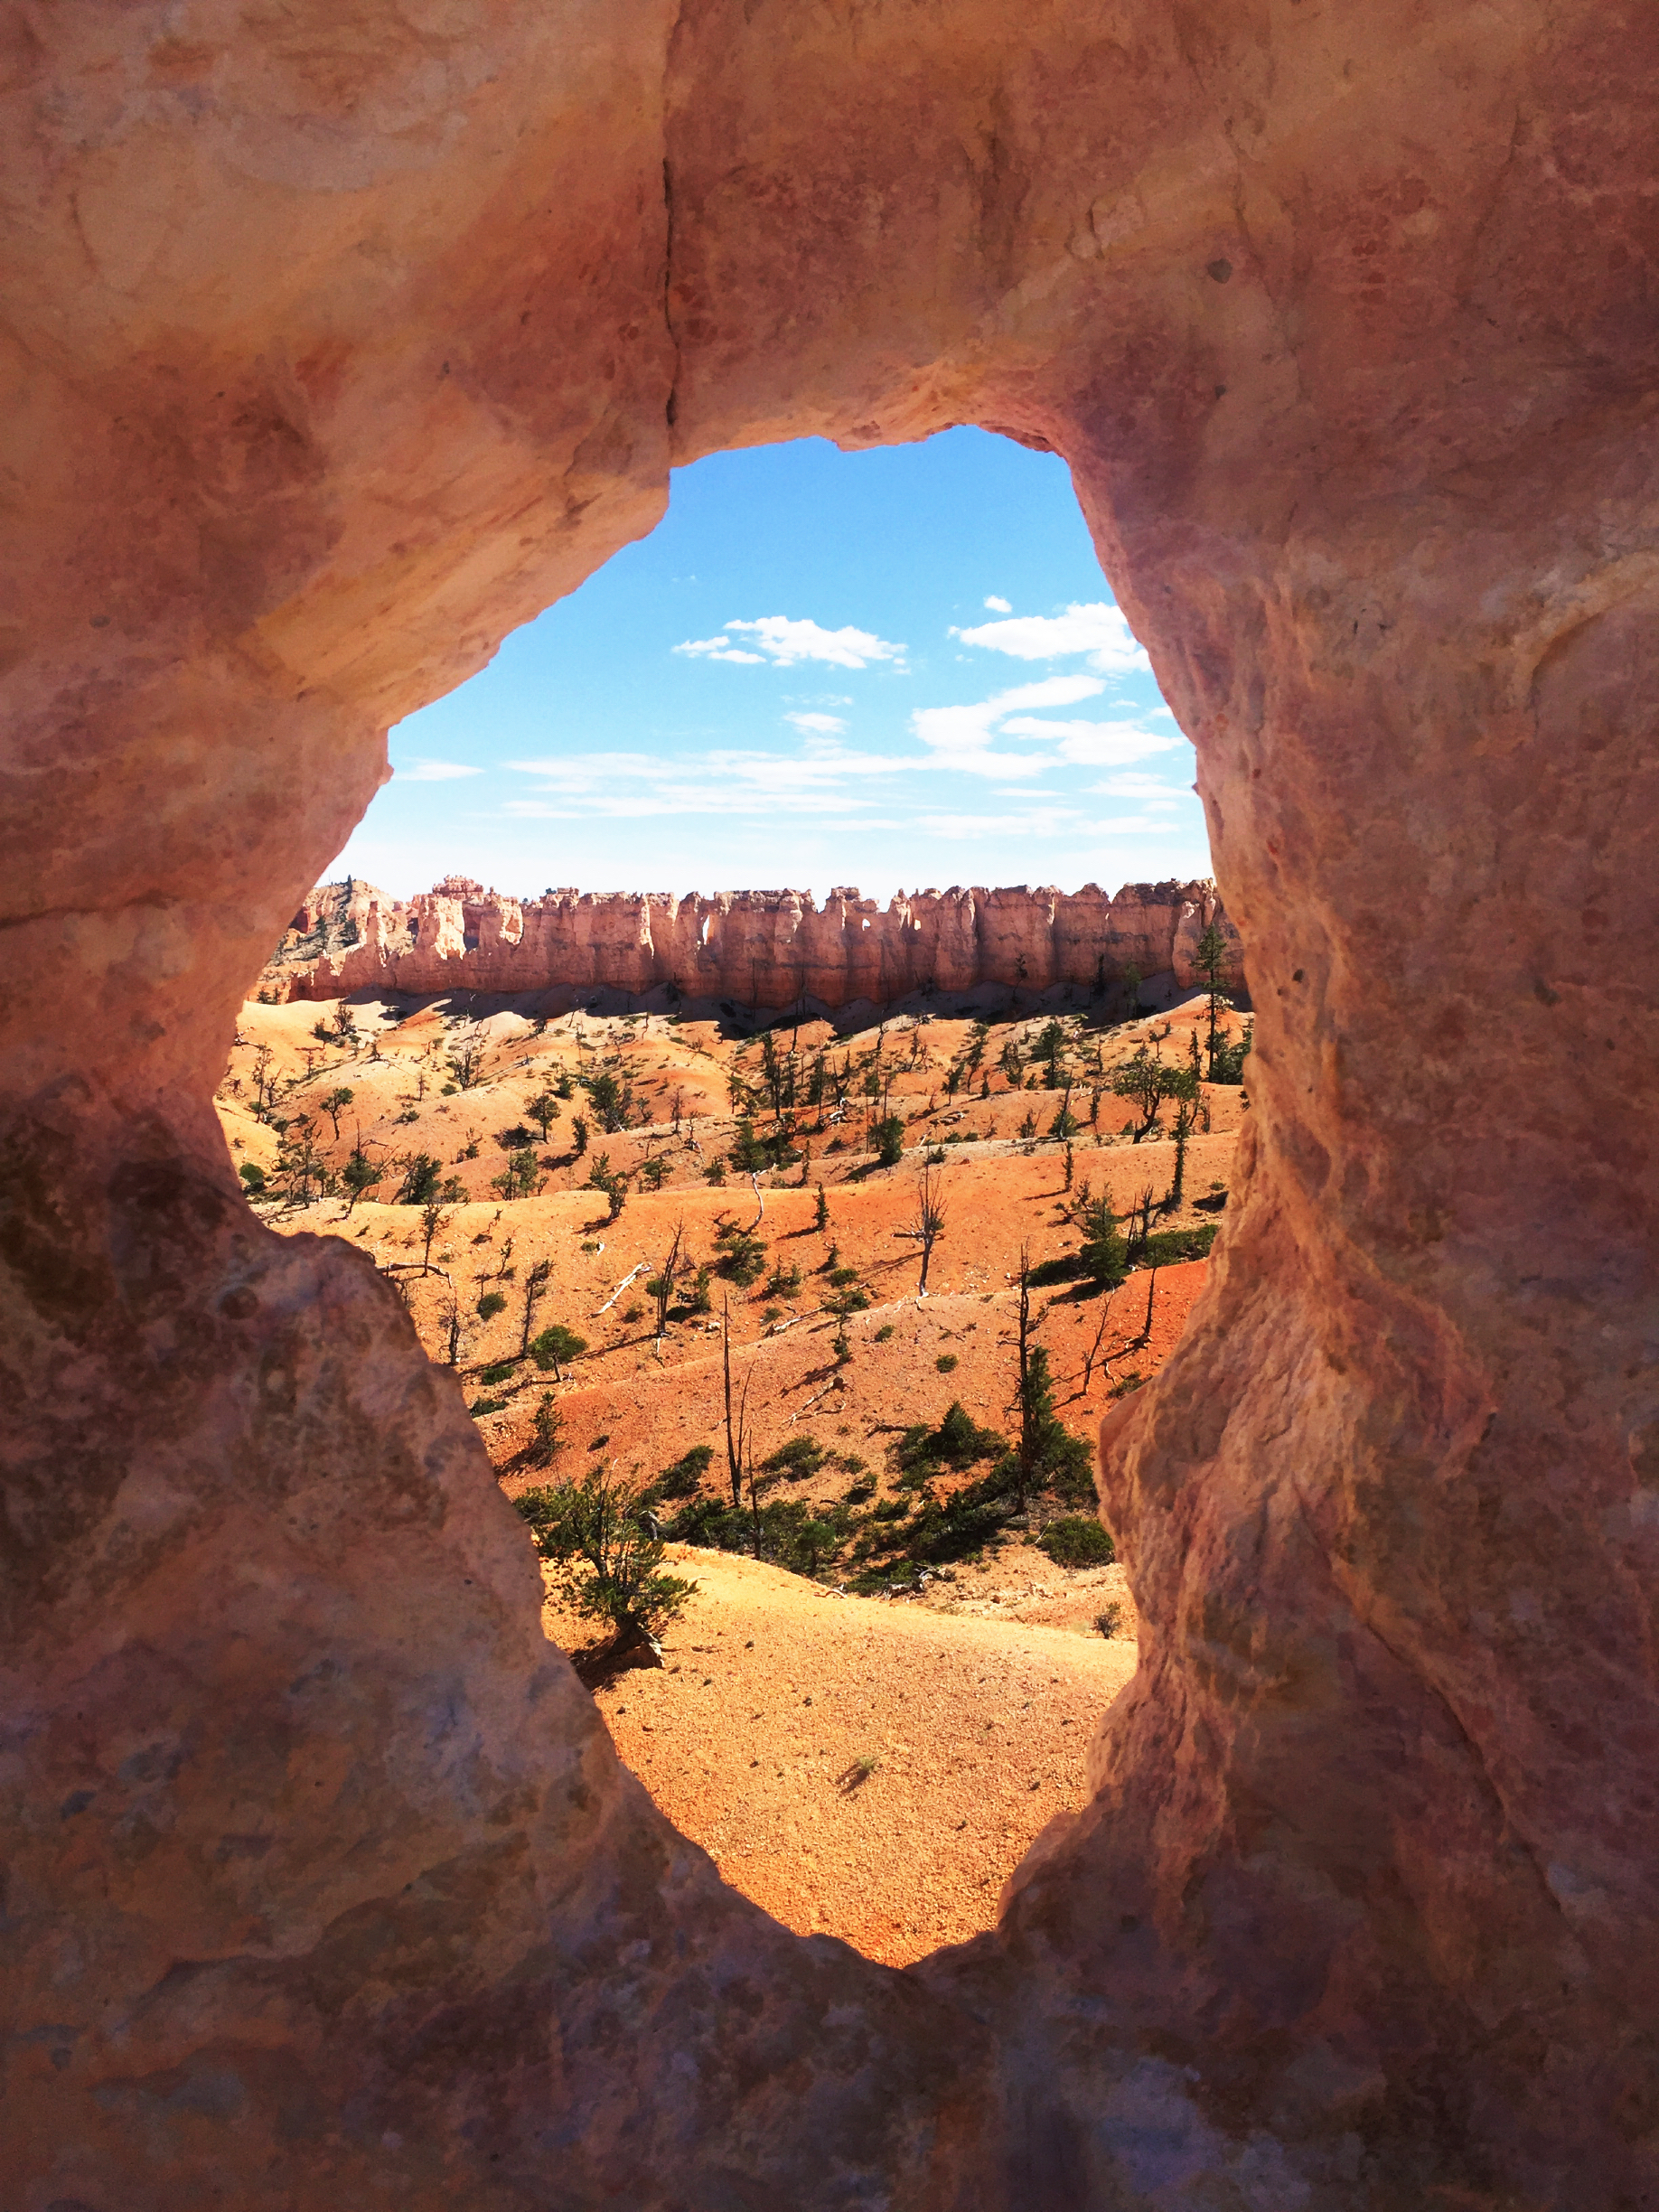
rock, stone, formation, arch, rocky, canyon, geology, hot, wadi, landform, natural arch, geographical feature